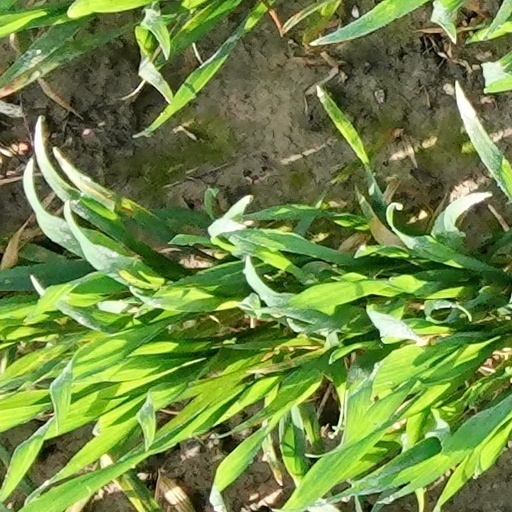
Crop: wheat